Tomb of Karl Marx

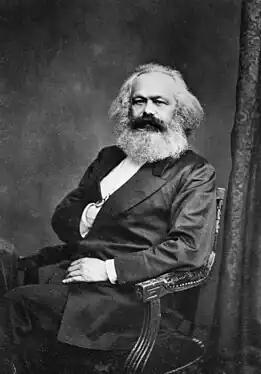
Karl Marx in 1875

Marx moved to London as a political exile in June 1849. Living originally in Soho, he moved in 1875 to Maitland Park Road, in the north London area of Belsize Park, and this remained his home until his death in 1883. During this period, Marx wrote some of his most notable works, including "The Eighteenth Brumaire of Louis Napoleon" and "Das Kapital". Throughout his time in London, Marx lived in financially straitened circumstances and was heavily reliant on the support of his friend and collaborator Friedrich Engels. Marx died on the afternoon of 14 March 1883 from a combination of bronchitis and pleurisy, exacerbated by an abscess on his lung. He was buried on the following Saturday, at Highgate Cemetery, in the grave prepared for his wife who had died eighteen months previously. Engels spoke the eulogy at the funeral.